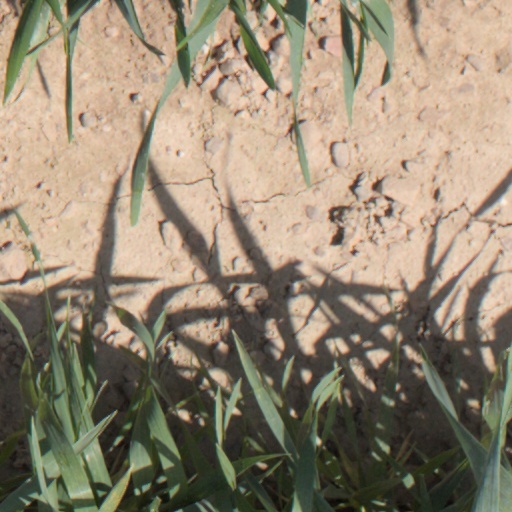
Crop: wheat